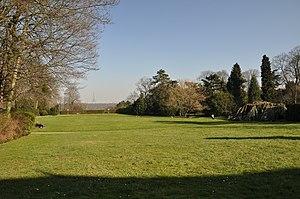
Vue vers Paris du Jardin des Tourneroches à Saint-Cloud dans les Hauts-de-Seine en France. This building is indexed in the Base Mérimée, a database of architectural heritage maintained by the French Ministry of Culture,
Saint-Cloud est une commune française située dans le département des Hauts-de-Seine, en région Île-de-France. Elle compte 30 193 habitants, appelés Clodoaldiens, lors du recensement de 2016. Huppée et résidentielle, elle est principalement connue pour le parc de Saint-Cloud qu'elle abrite.
Le jardin des Tourneroches, à Saint-Cloud, offre l’une des vues panoramiques les plus saisissantes du département des Hauts-de-Seine, centrée sur la tour Eiffel, embrassant le bois de Boulogne et Paris depuis le balcon naturel des coteaux.